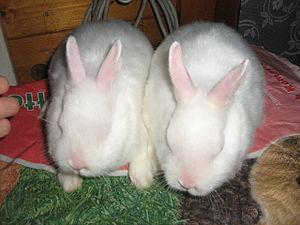
lapins nains satin ivoire yeux roses
Le lapin nain satin est une race peu répandue du lapin, issue du croisement de lapins nains avec des lapins satin, dont ils ont le pelage brillant et soyeux. Elle admet également plusieurs variétés de couleur pour un poids situé entre 1 et 1,5 kg.